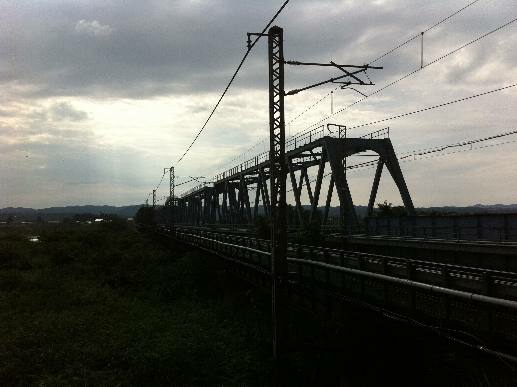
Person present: No